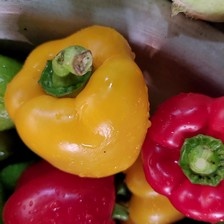
Label: capsicum